Padikkadavan (1985 film)

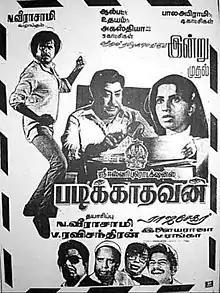
Poster

Padikkadavan is a 1985 Indian Tamil-language action drama film, starring Sivaji Ganesan, Rajinikanth and Ambika. It is directed by Rajasekhar. The film was produced by Kannada actor Ravichandran along with his father N. Veeraswamy. It is a remake of the Hindi film "Khud-Daar" (1982).